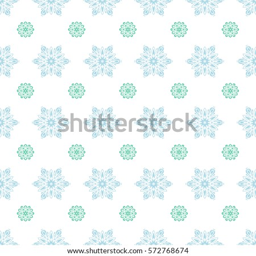
snowflakes pattern in green and neutral colors .